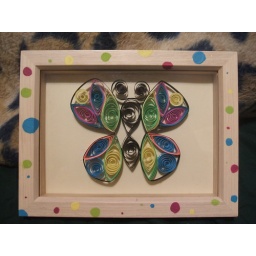
butterfly in a box